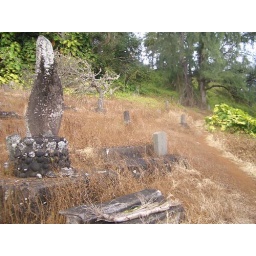
cemetary near red sand beach